Hagetaubin

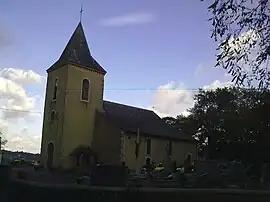
The church of Hagetaubin

Hagetaubin (also "Hagétaubin") is a commune in the Pyrénées-Atlantiques department in south-western France.